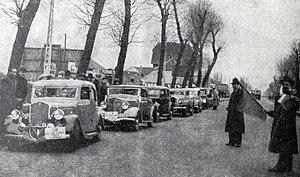
Rallye Paris-Saint-Raphael féminin 1935, départ d'Orly en février.
Le Rallye Paris - Saint-Raphaël Féminin était un rallye automobile français exclusivement féminin, couru sur 45 années avant et après-guerre, de fin-février à début-mars durant 4 à 5 jours, et d'un trajet total compris entre 1 100 et 2 500 km selon les années.